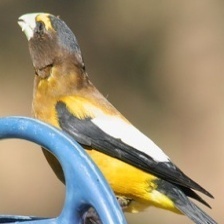
Species: EVENING GROSBEAK
Scientific name: COCCOTHRAUSTES VESPERTINUS